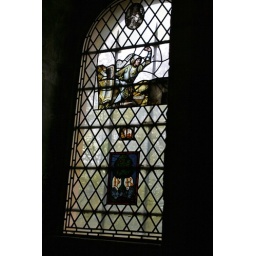
A stained glass window in the Tower of London.